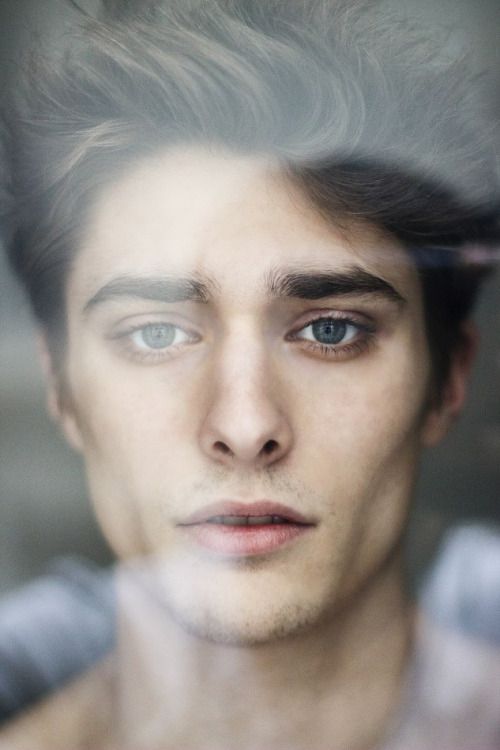
Gender: men